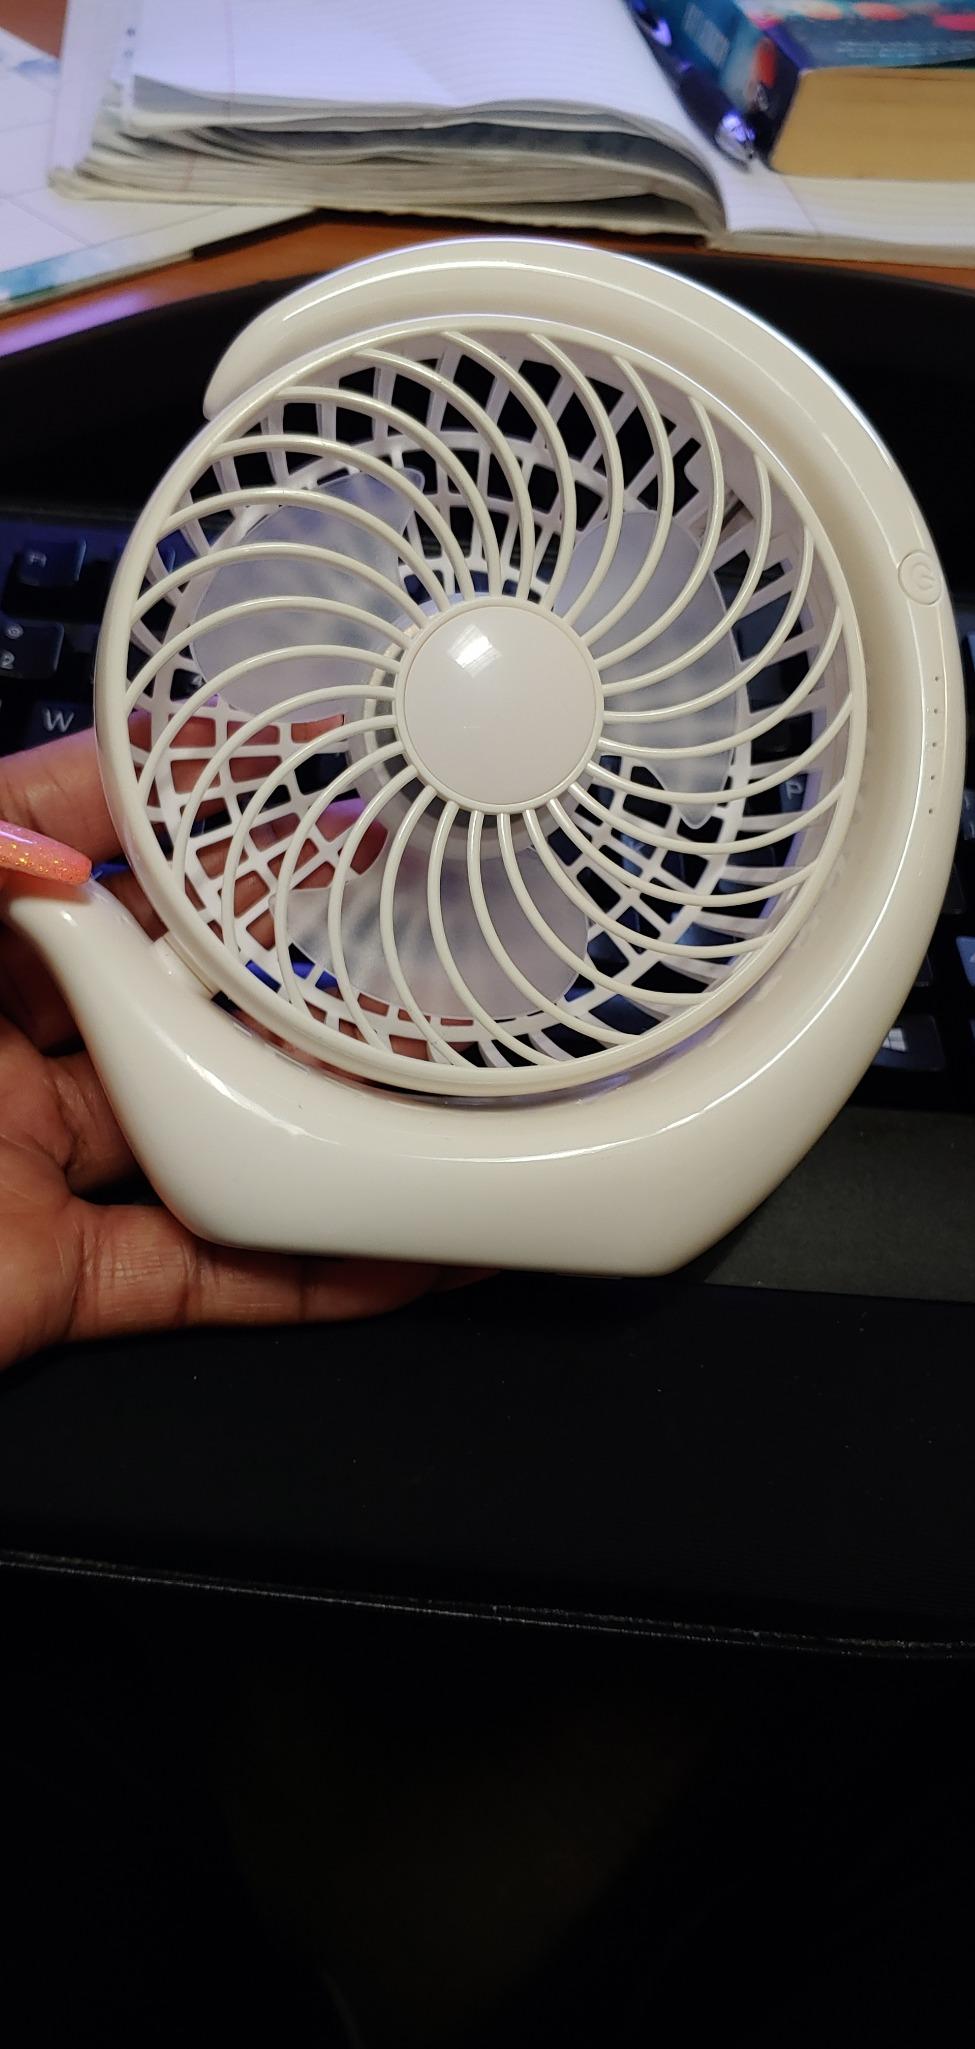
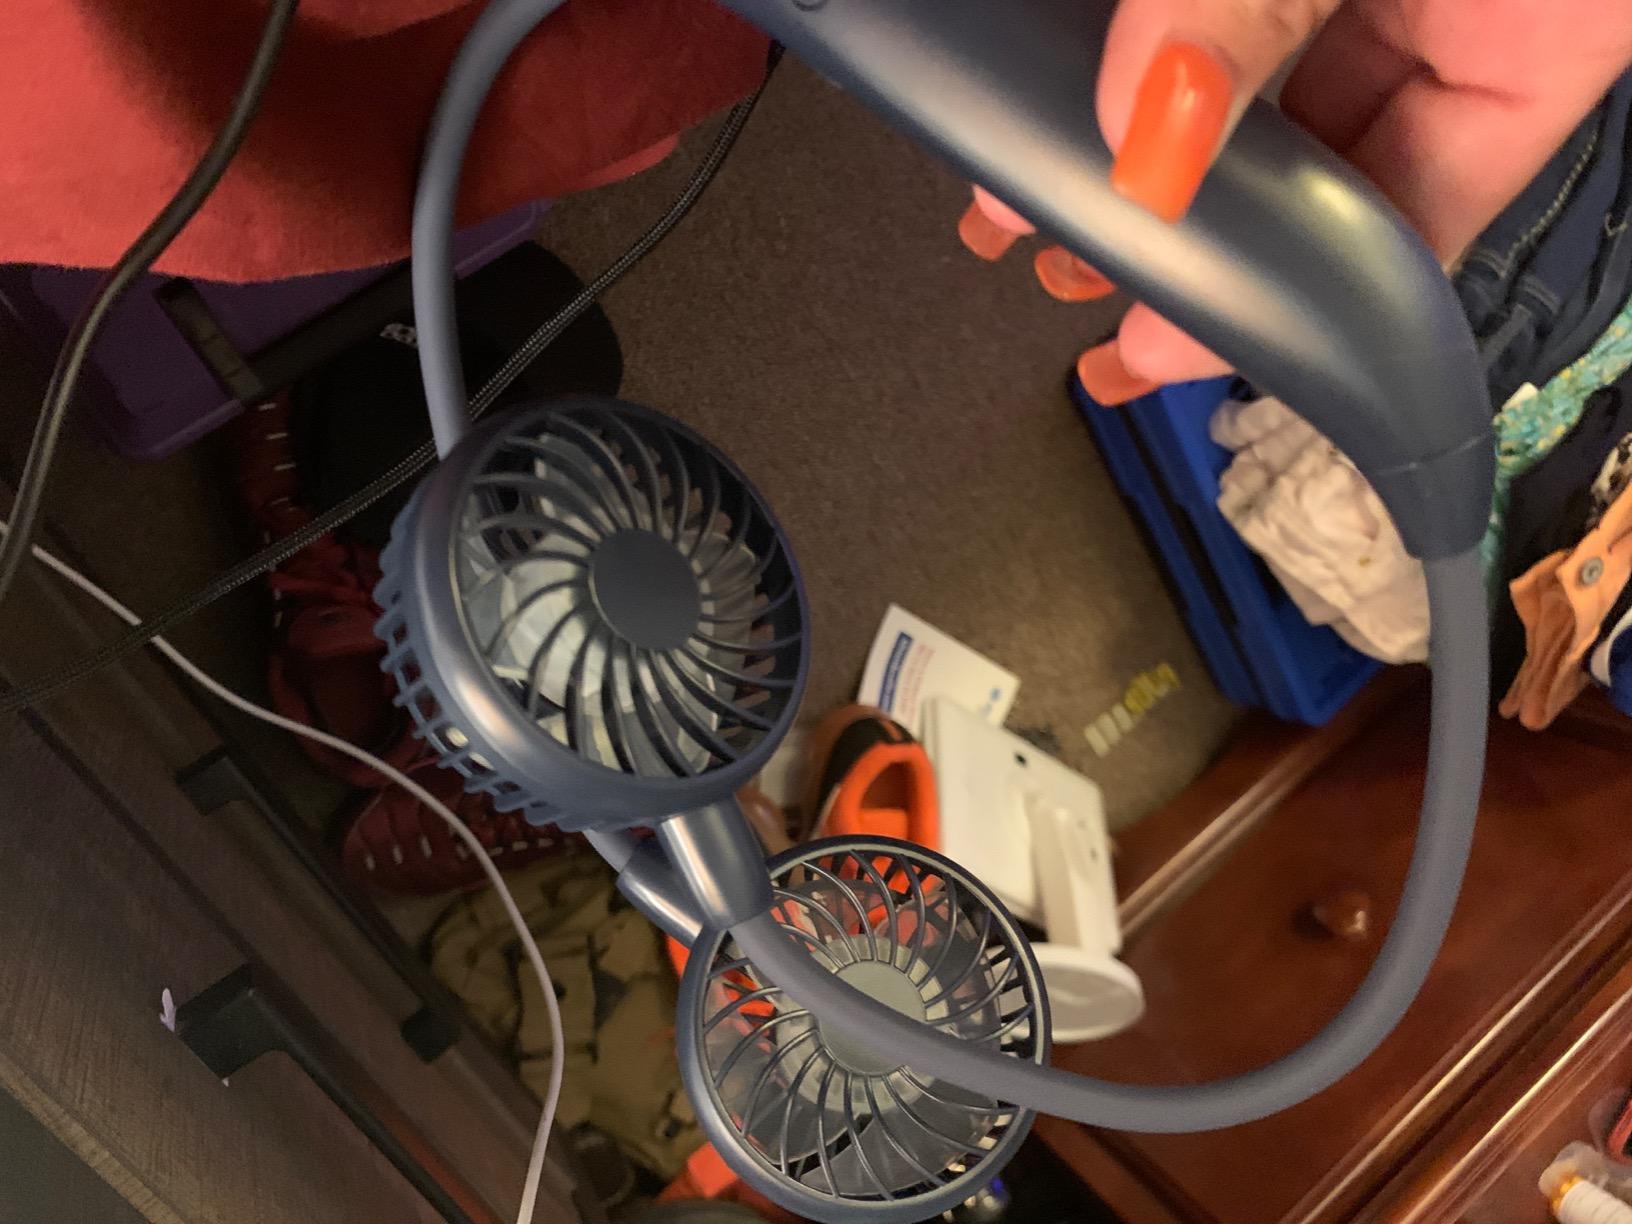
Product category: fan
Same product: no